List of Gaon Digital Chart number ones of 2011

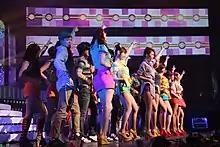
Despite not reaching number-one, T-ara's "Roly-Poly" landed atop the year-end chart for 2011, and was the best-selling song of the year.

The Gaon Digital Chart of Gaon Music Chart is a chart that ranks the best-performing songs in South Korea. The data is collected by the Korea Music Content Association (KMCA) and ranks songs according to their performance on the Gaon Download, Streaming and BGM charts. Below is a list of songs that topped the weekly and monthly charts. The actual overall best-performing song on the chart of 2011, T-ara's "Roly-Poly", did not top any weekly or monthly chart—becoming the first (and, so far, only) time this feat has happened in the chart's history.